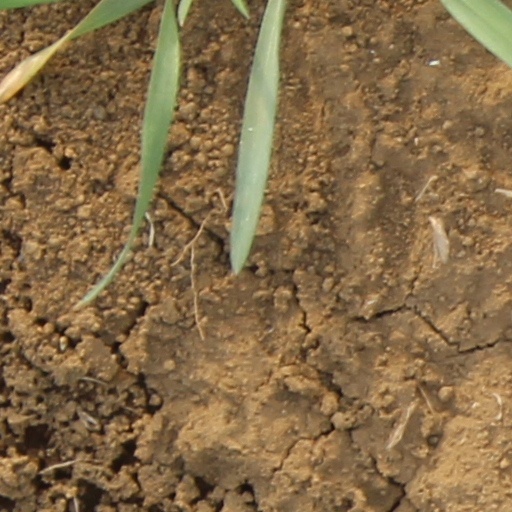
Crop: wheat